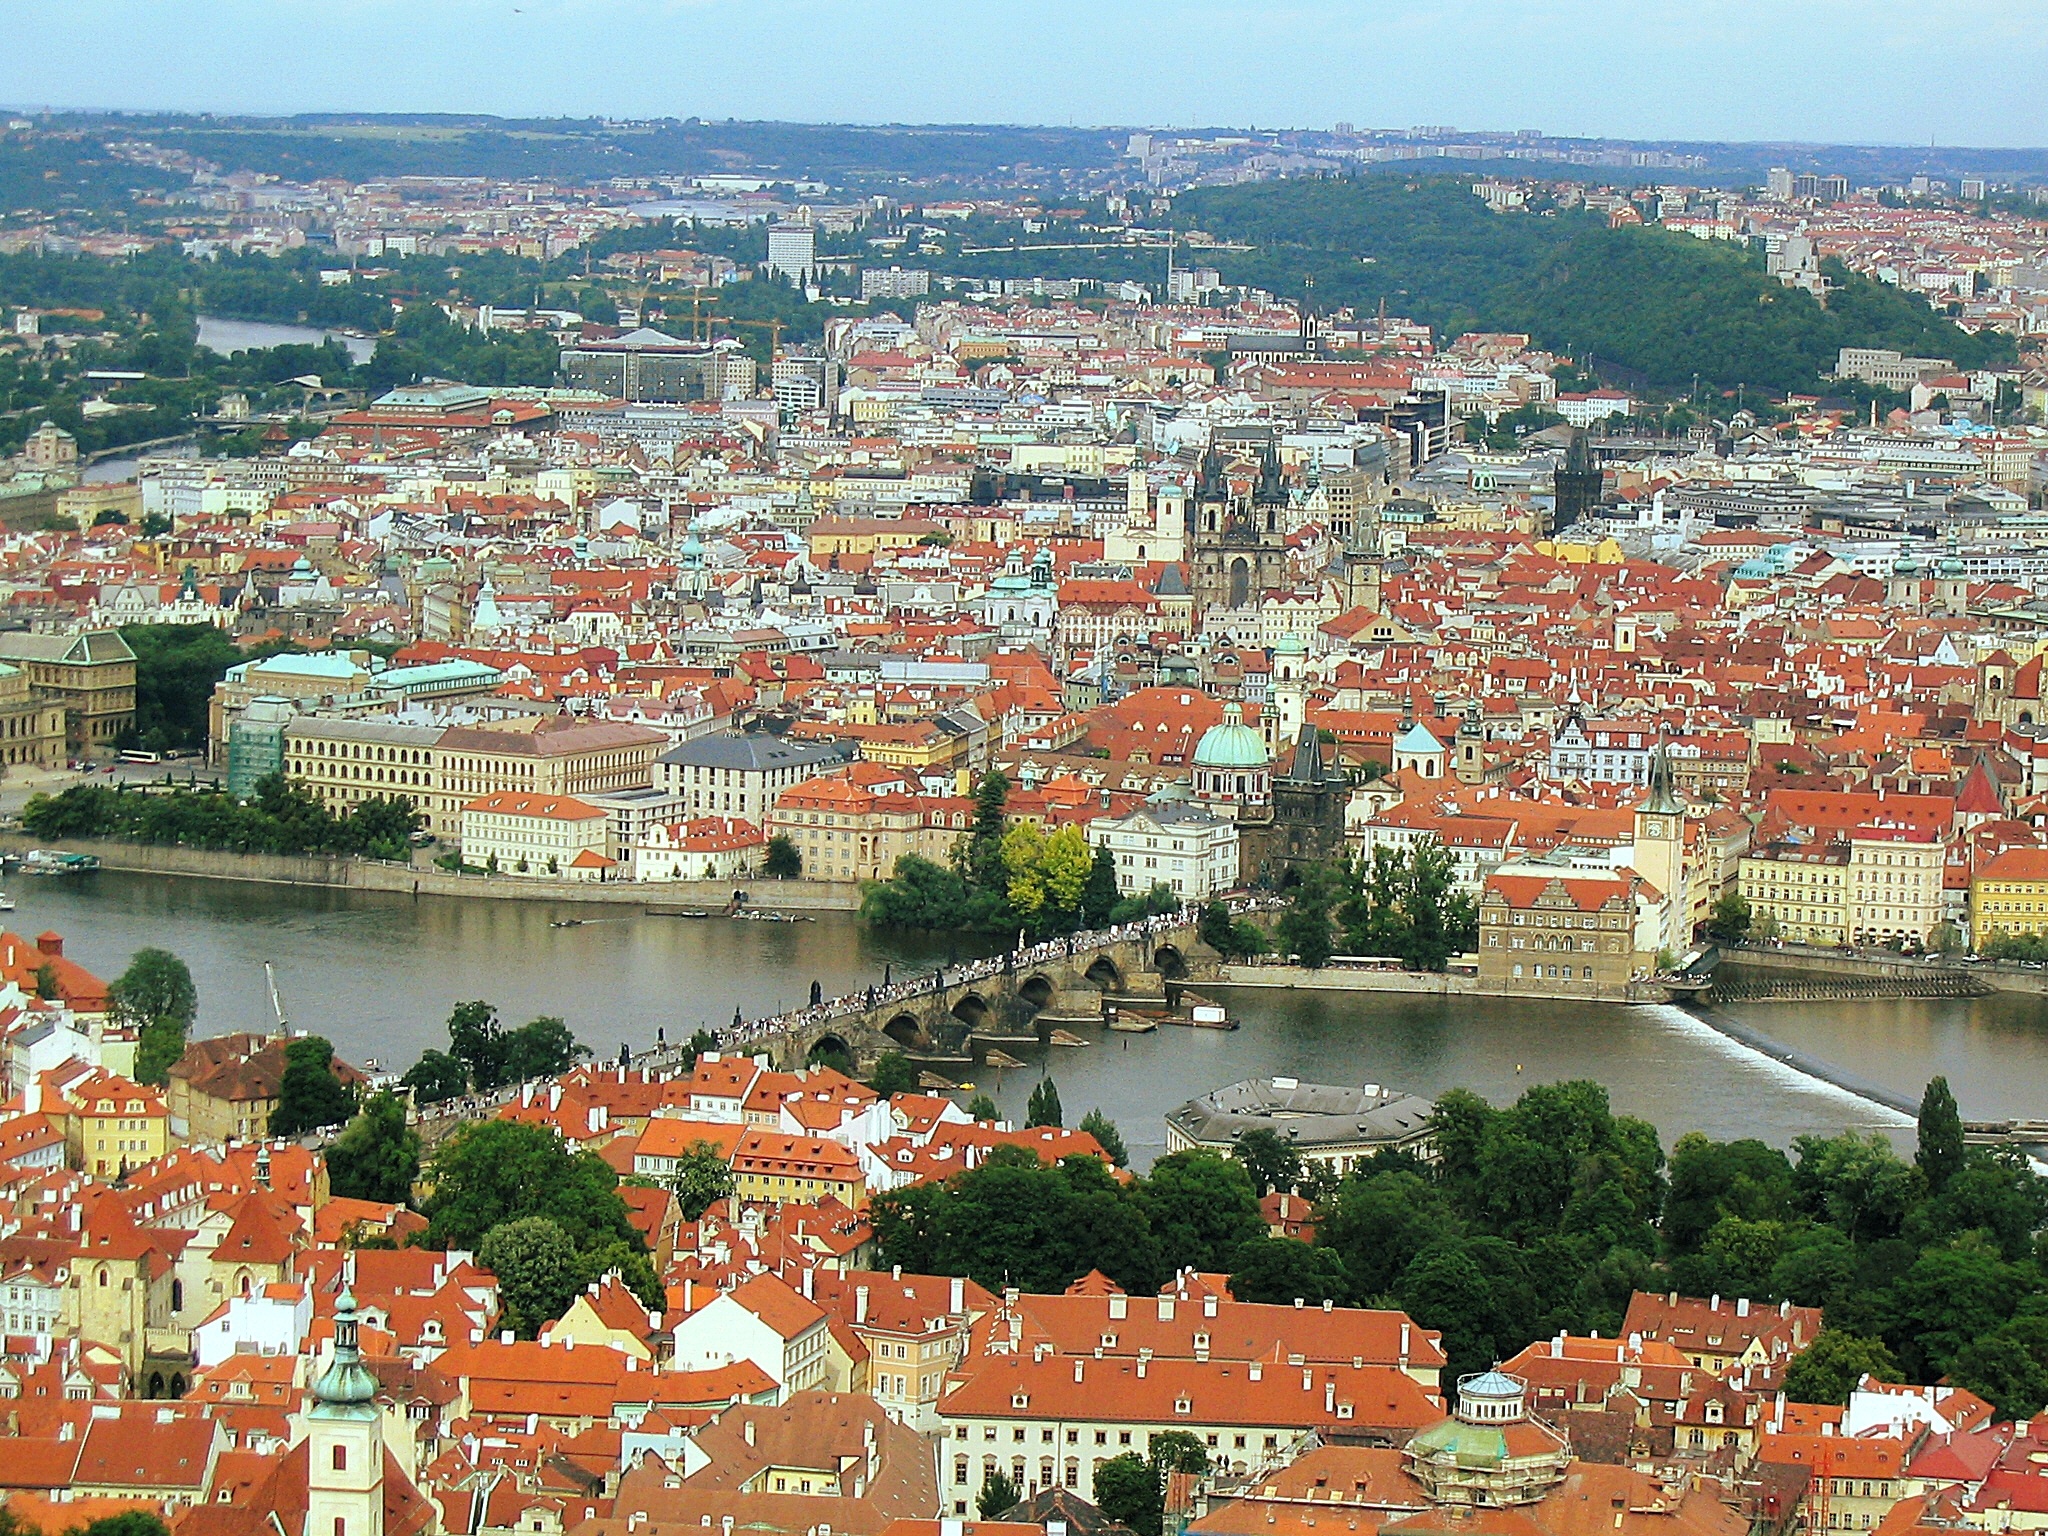
skyline, photography, town, view, city, cityscape, panorama, downtown, suburb, prague, tourism, capital, praha, czech republic, moldova, neighbourhood, charles bridge, bird's eye view, aerial photography, residential area, human settlement